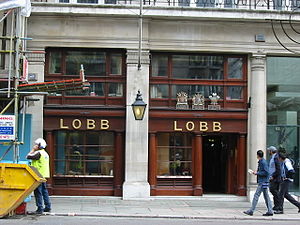
John Lobb Bootmaker
John Lobb Bootmaker er en britisk producent af luksussko og støvler, hovedsageligt til mænd. Bælter og punge og andre lædervarer fremstilles også. Virksomheden blev grundlagt i 1866.